Tone Kralj

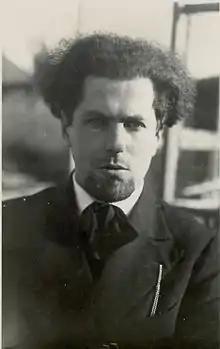

Tone Kralj (23 August 1900 – 9 September 1975) was a Slovene sculptor and painter also known for his wall paintings and illustrations.